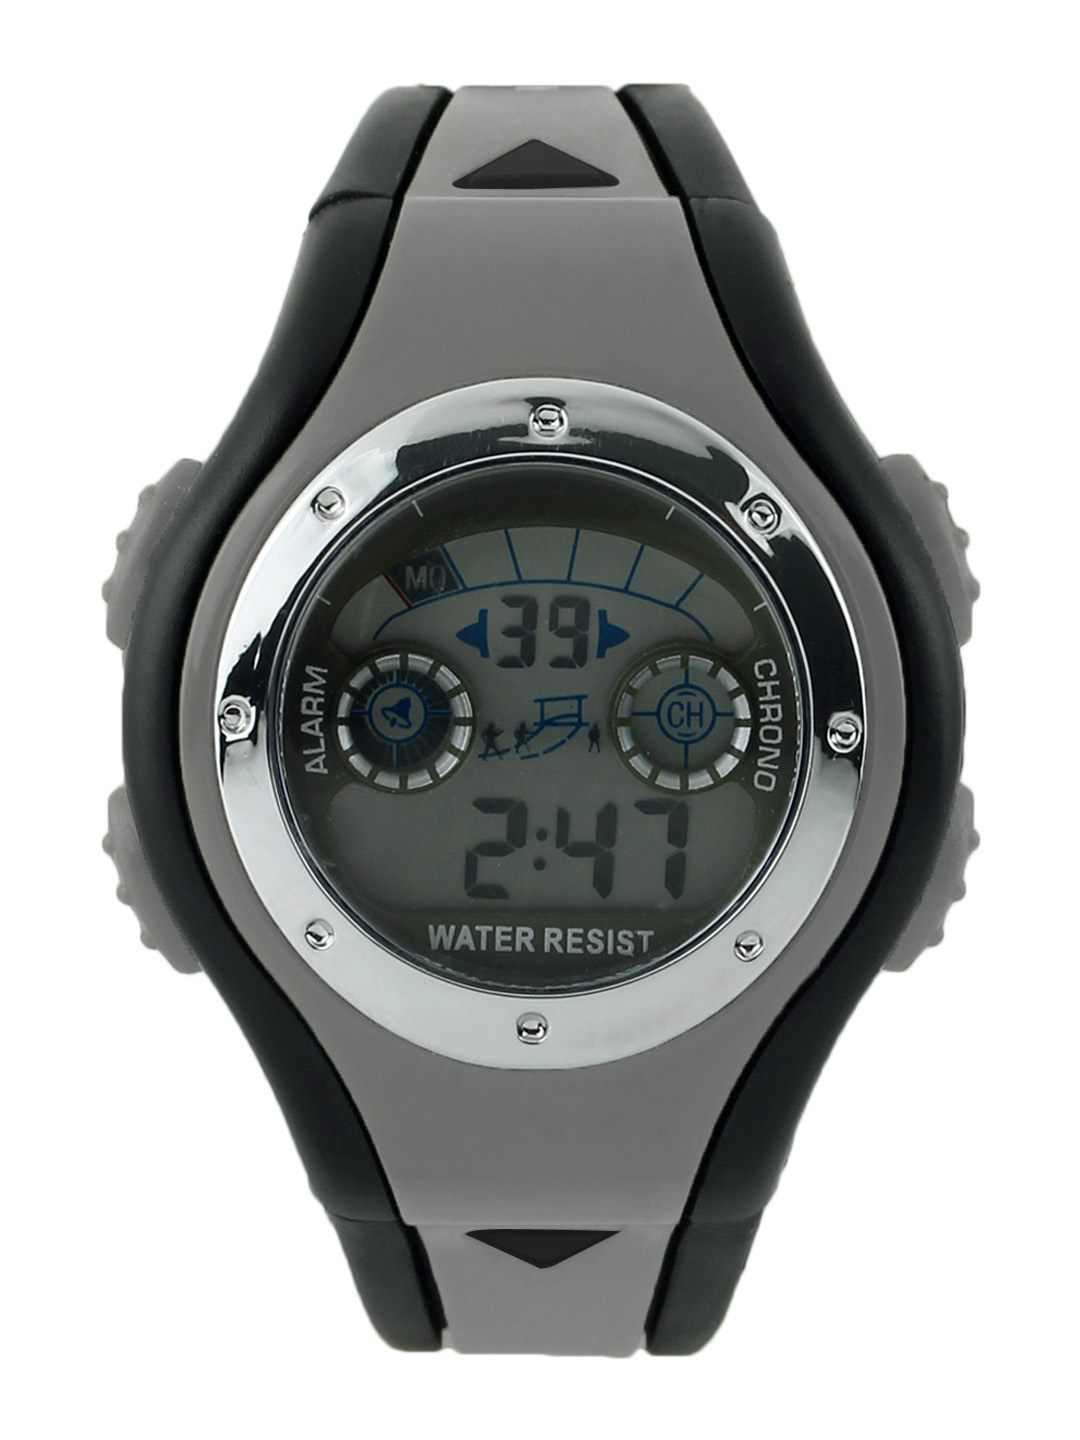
Maxima Men Steel Dial Digital Multifunction Watch
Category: Accessories / Watches / Watches
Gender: Men
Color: Steel
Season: Winter 2016
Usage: Casual